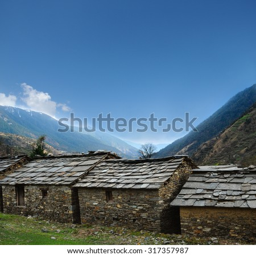
stone roofs of houses in village against the backdrop .